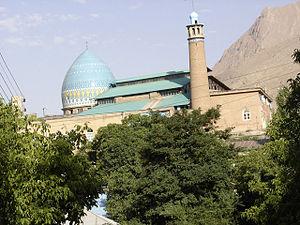
Damāvand est une ville de la Province de Téhéran en Iran. Elle avait une population de 29 831 habitants en 2006.